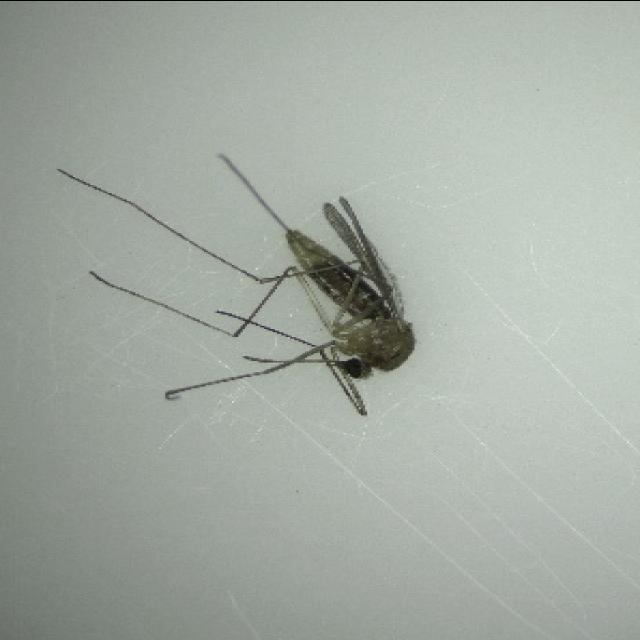
Species: culex_pipiens